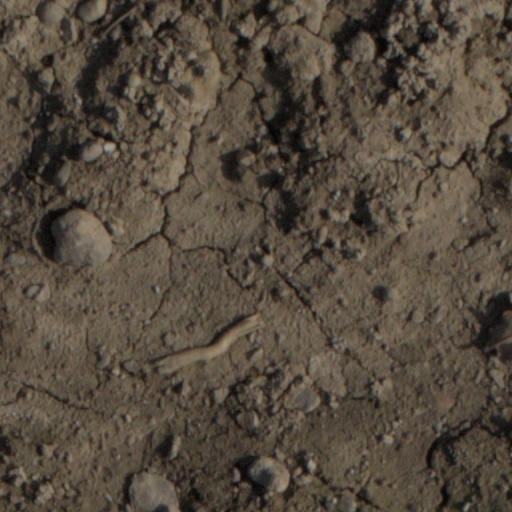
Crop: wheat